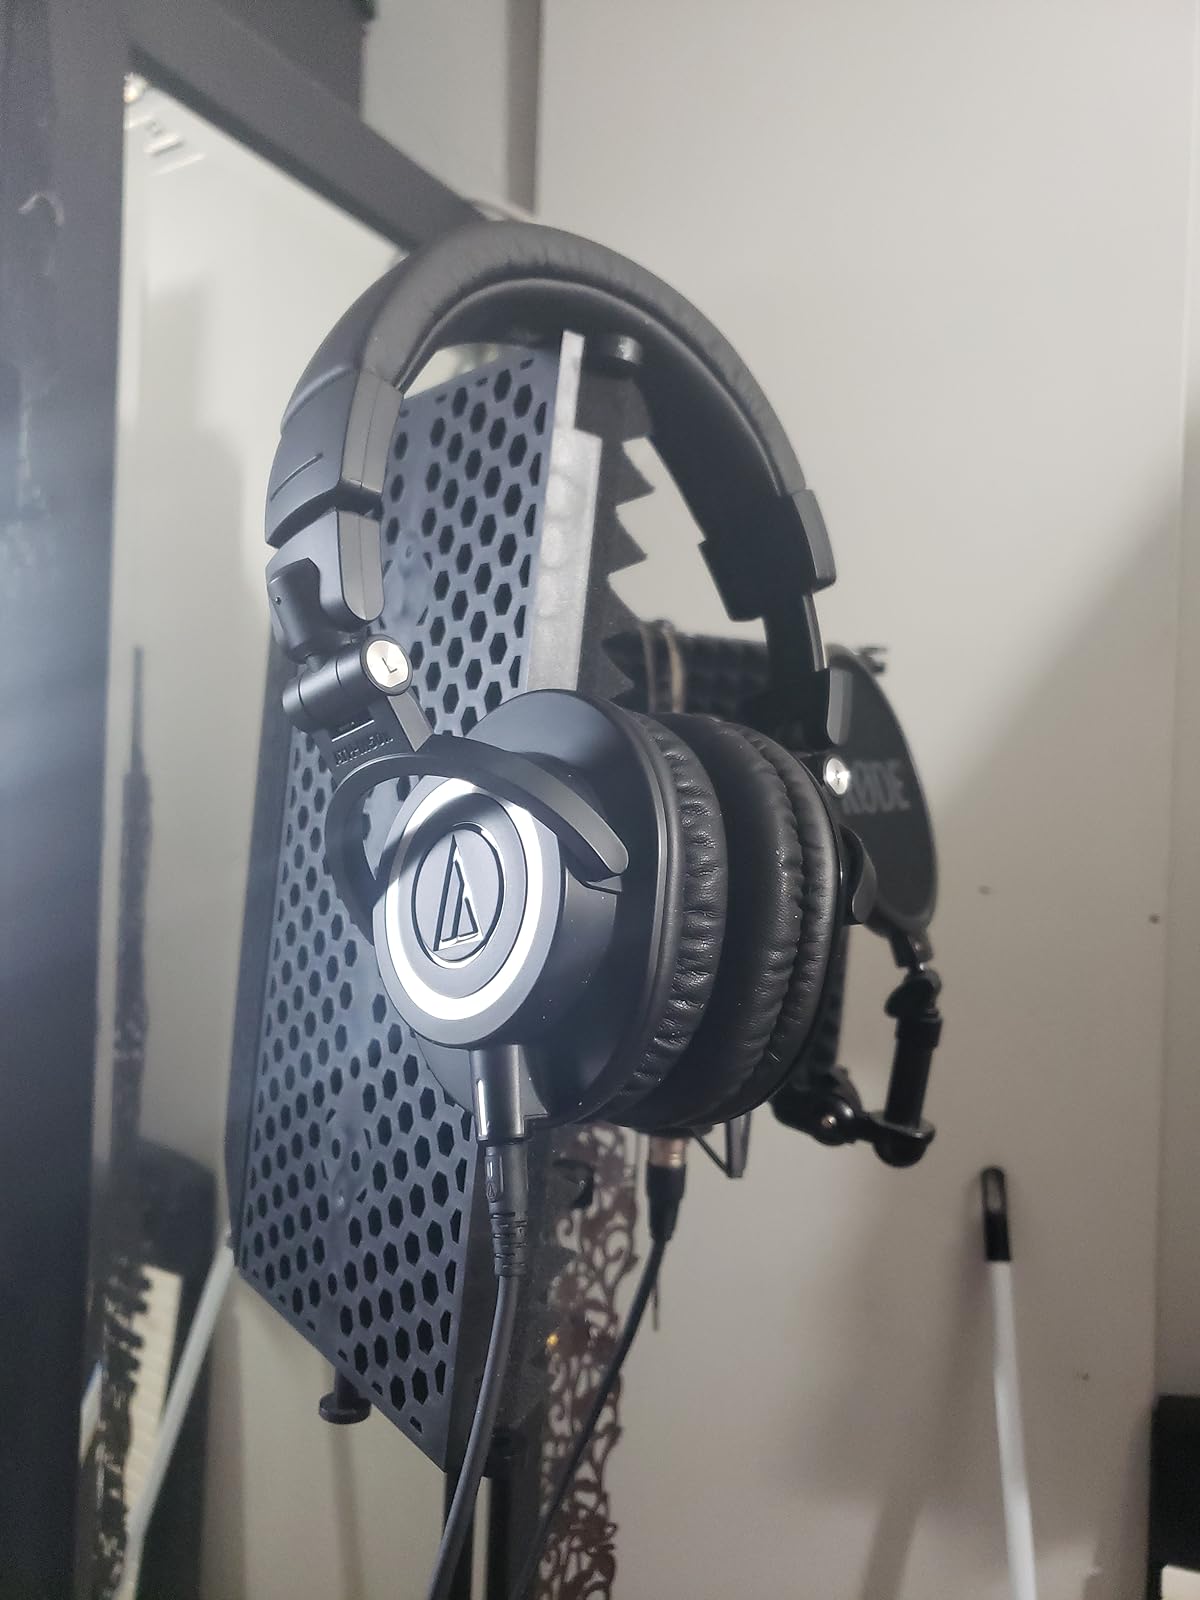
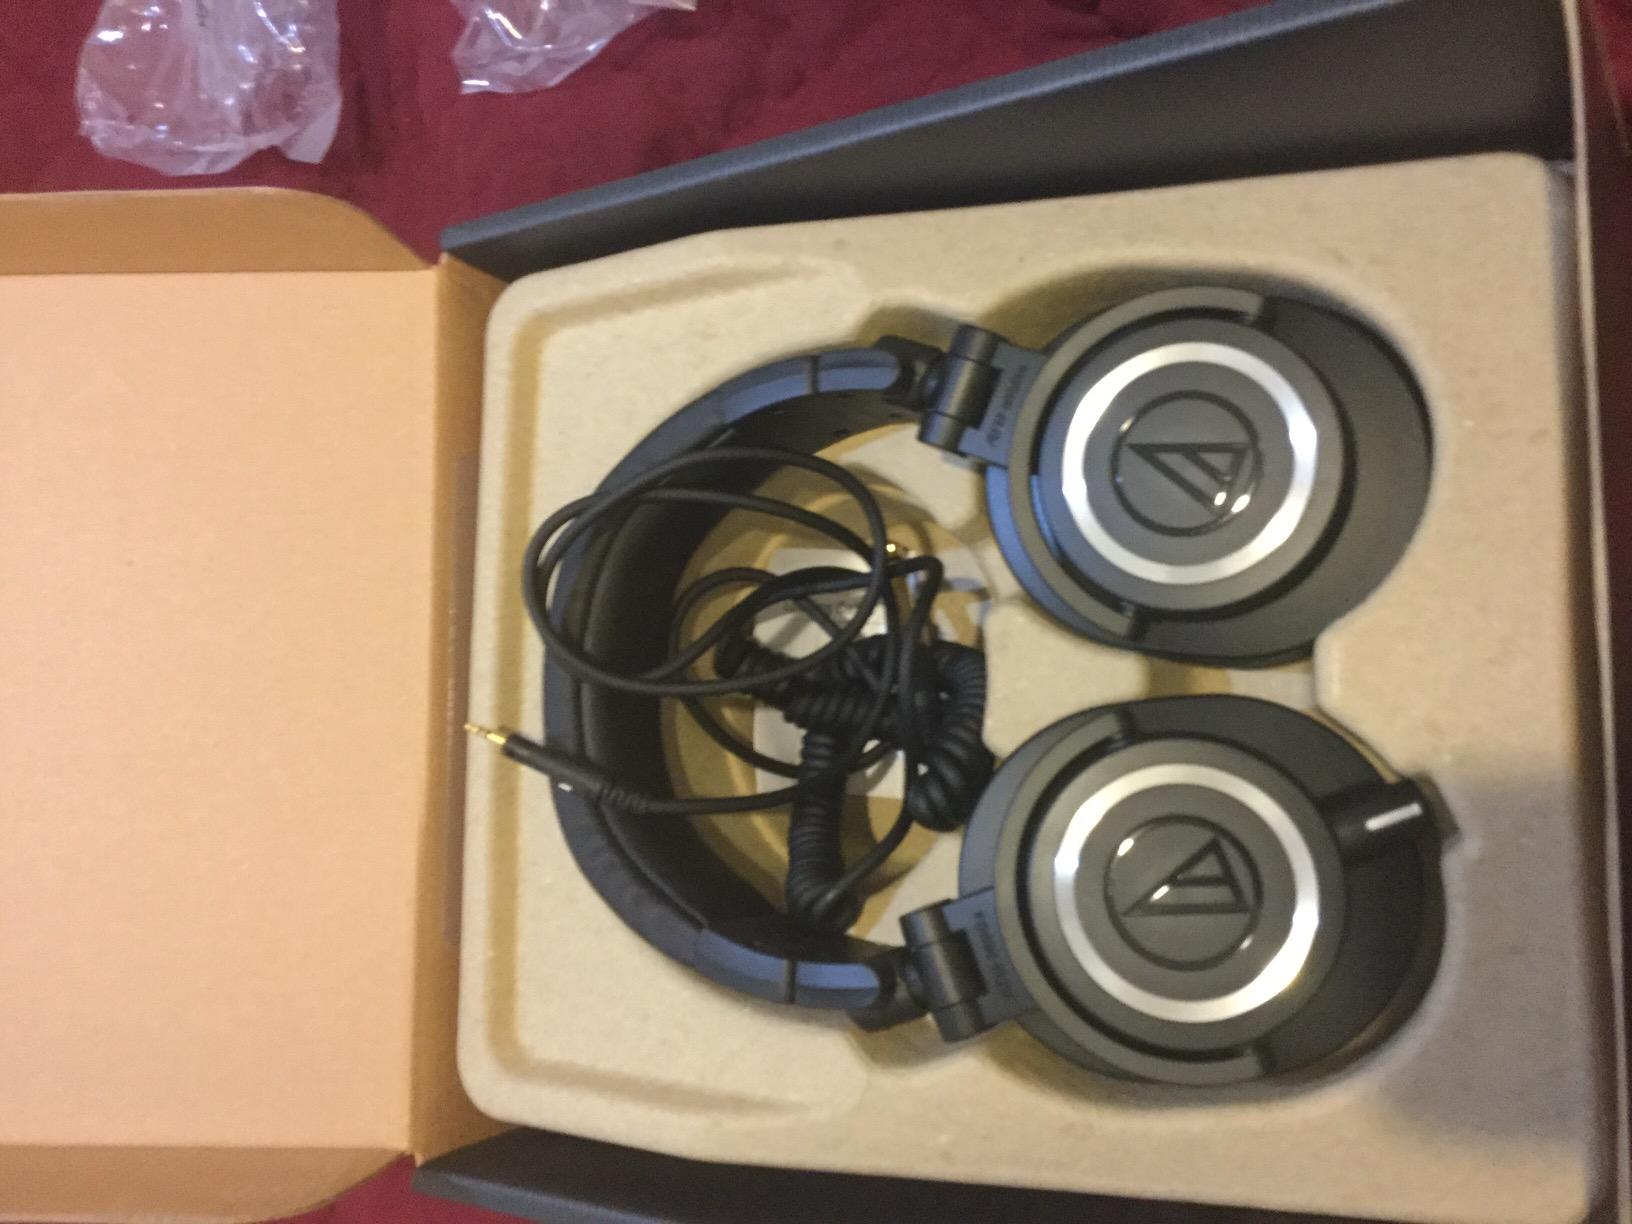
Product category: headphones
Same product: yes